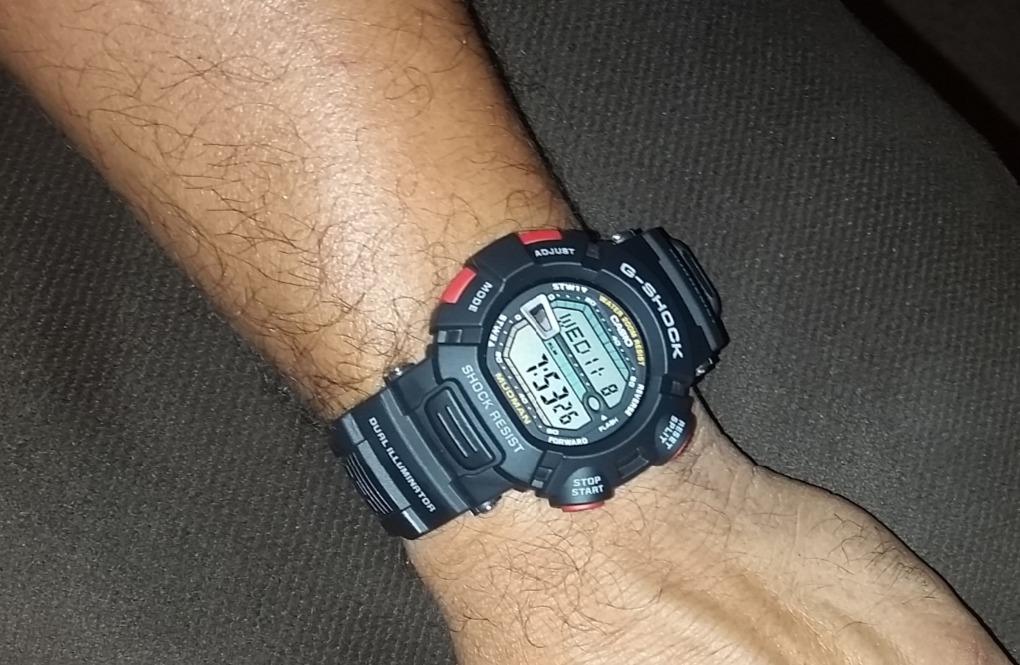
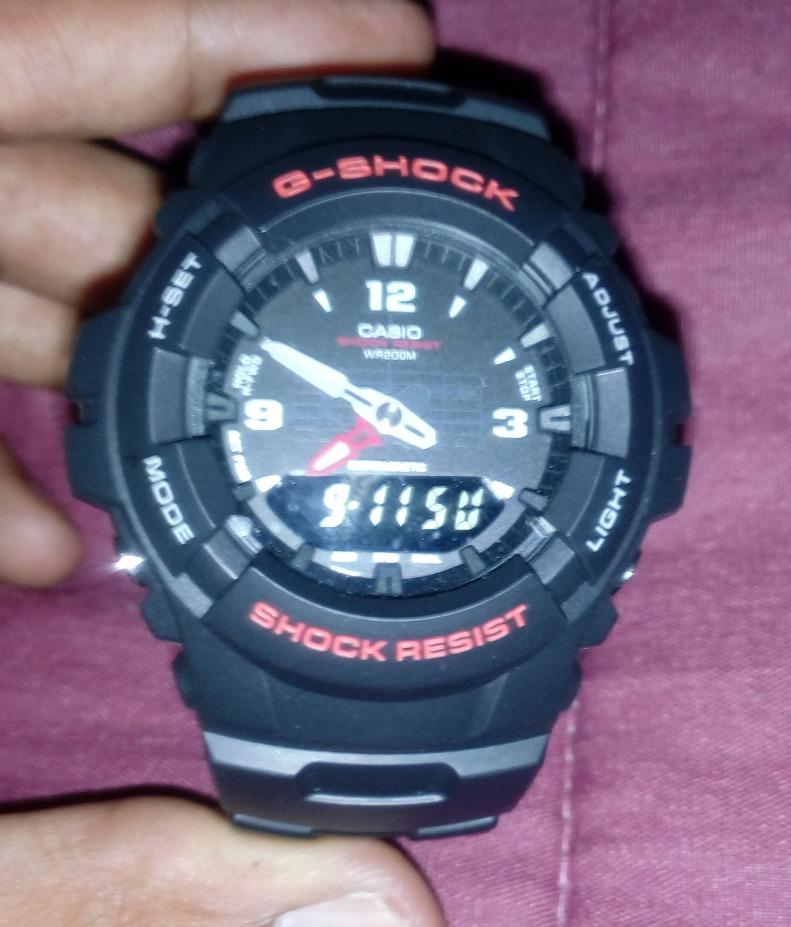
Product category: accessories_watch
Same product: no